Battle of Appomattox Court House

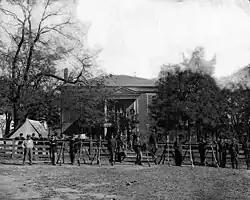
Union soldiers at the courthouse in April 1865

Dressed in his ceremonial uniform (according to himself, "I may be taken prisoner today. I must look my best."), Lee waited for Grant to arrive. Grant, whose headache had ended when he received Lee's note, arrived at the McLean house in a mud-spattered uniform—a government-issue sack coat with trousers tucked into muddy boots, no sidearms, and with only his tarnished shoulder straps showing his rank. Over one shoulder was a carrying case for his binoculars. It was the first time the two men had seen each other face-to-face in almost two decades. Suddenly overcome with sadness, Grant found it hard to get to the point of the meeting, and instead the two generals briefly discussed their only previous encounter, during the Mexican–American War. Lee brought the attention back to the issue at hand, and Grant offered the same terms he had before: